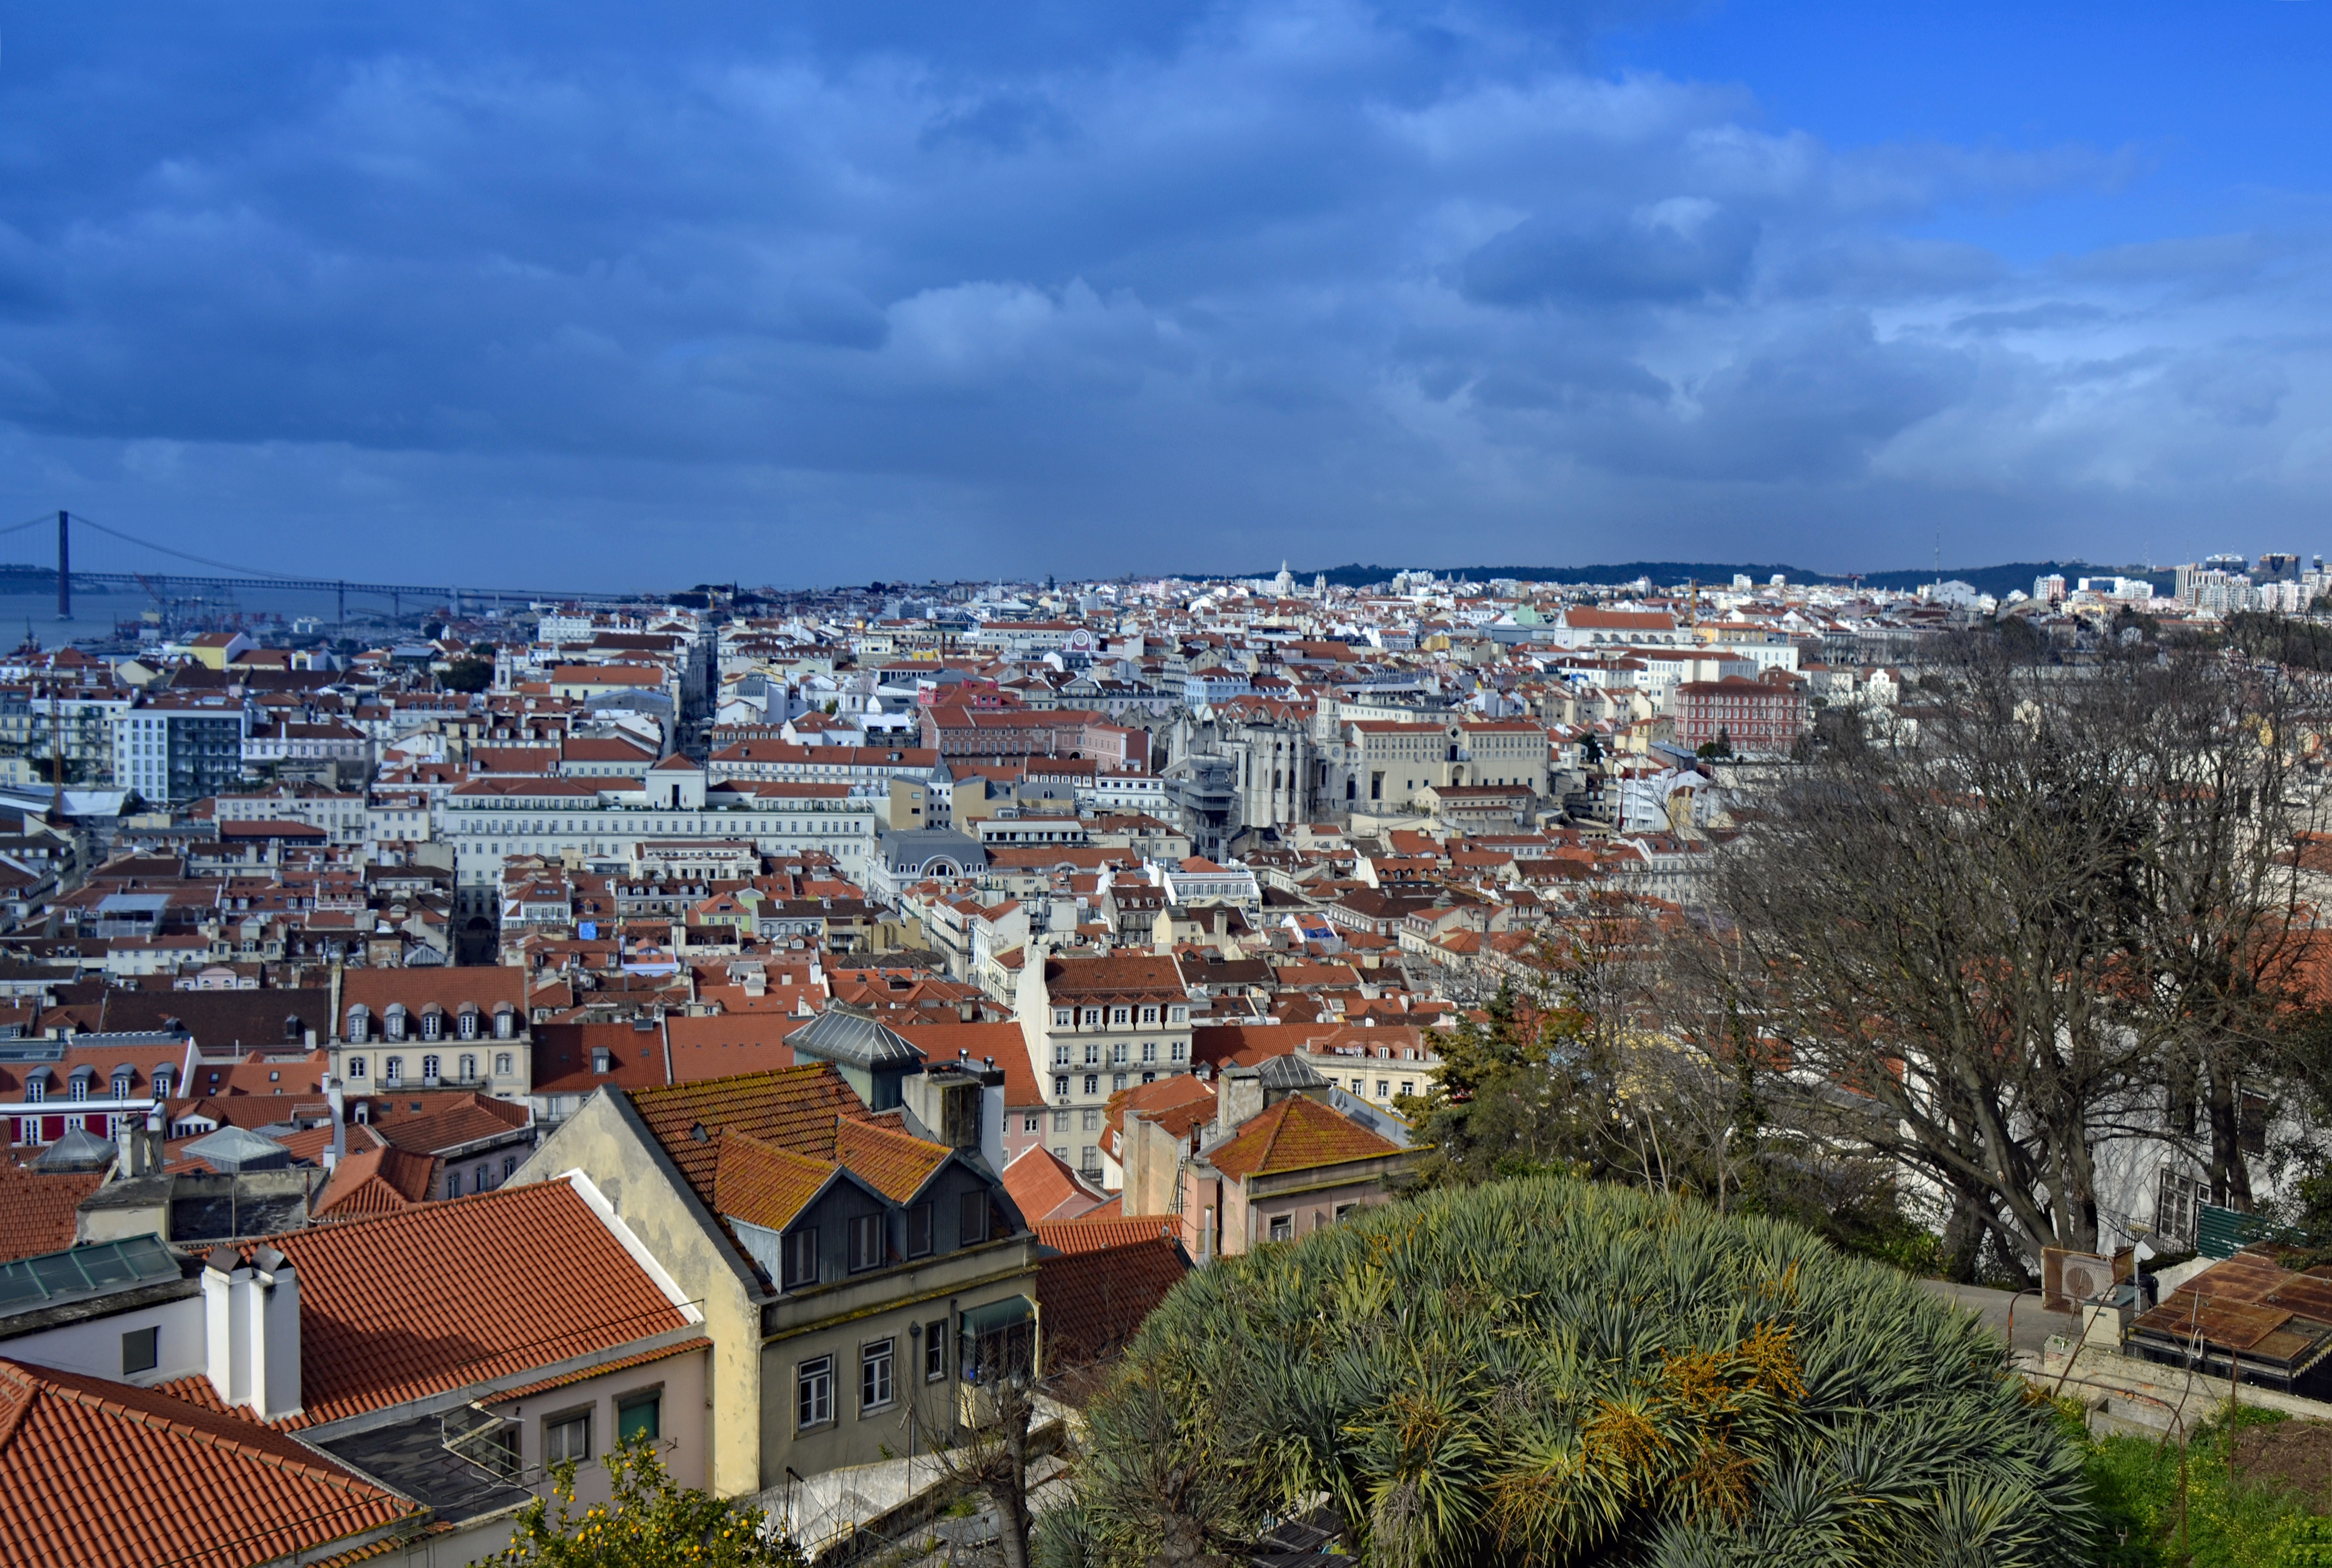
skyline, town, city, cityscape, panorama, downtown, castle, ruin, places of interest, moors, outlook, portugal, middle ages, lisbon, neighbourhood, castle of sao jorge, urban area, residential area, human settlement